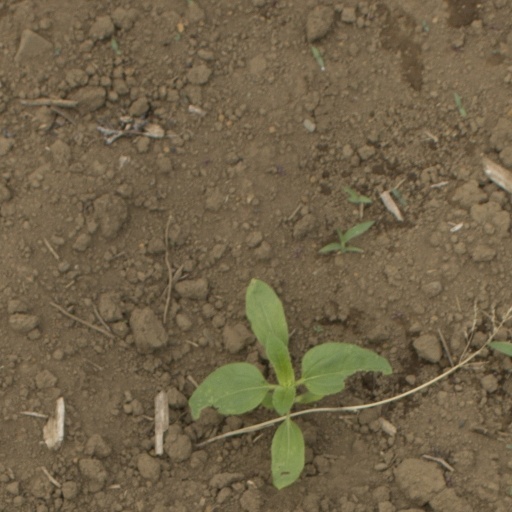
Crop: Jerusalem artichoke